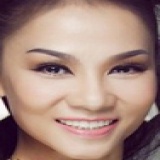
ca sĩ Thu Minh